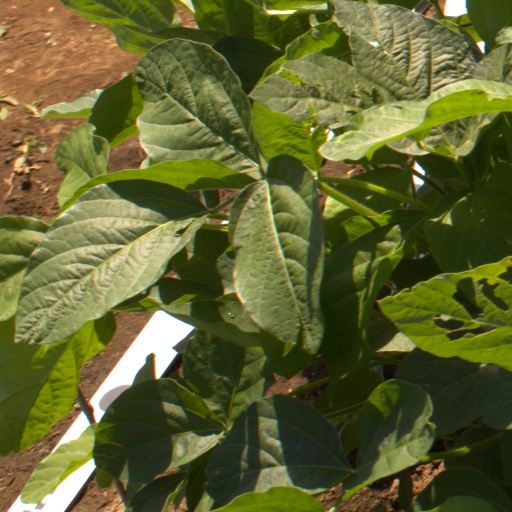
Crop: soybean